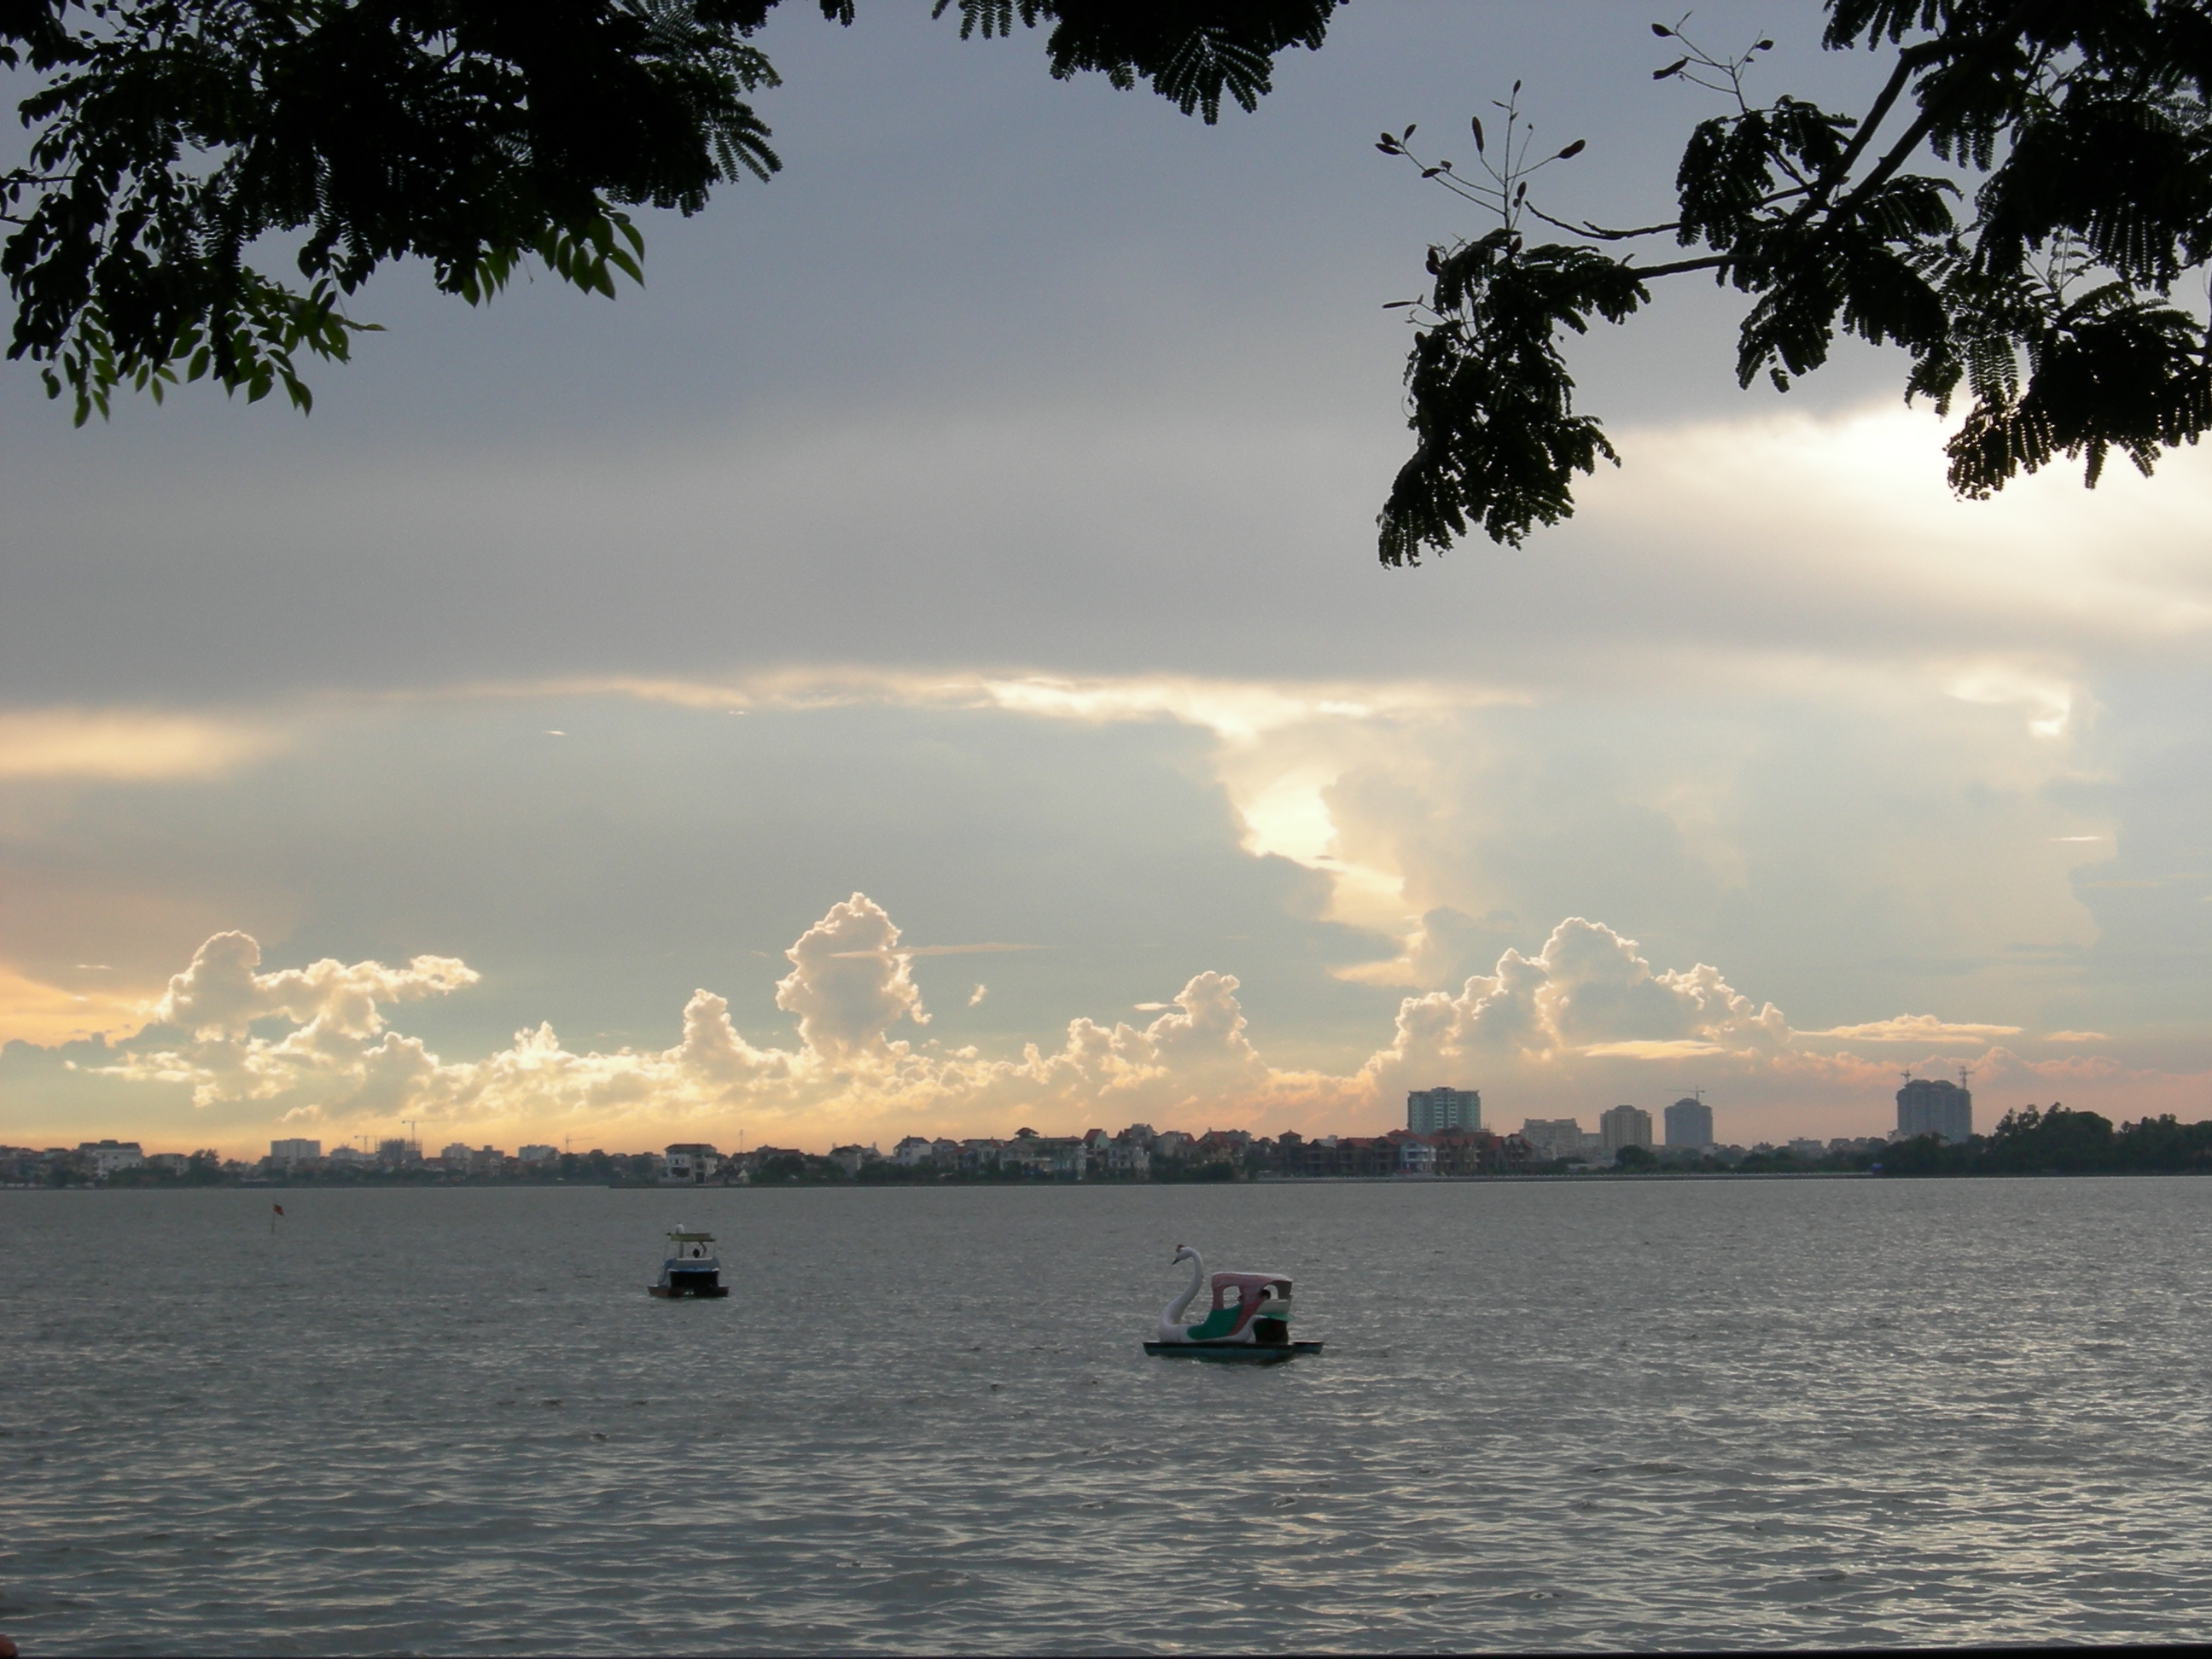
user: text: Trong ảnh, có chiếc thuyền nào có màu trắng không?
assistant: text: Có, chiếc thuyền hình thiên nga có màu trắng.

user: text: Chiếc thuyền có hình dáng giống con vật là loại thuyền gì?
assistant: text: Thuyền thiên nga (hoặc thuyền đạp nước hình thiên nga)

user: text: Bầu trời trong ảnh gợi lên thời điểm nào trong ngày?
assistant: text: Hoàng hôn hoặc chạng vạng.

user: text: Những yếu tố nào kết hợp lại để tạo nên khung cảnh yên bình trên hồ trong bức ảnh này?
assistant: text: Sự kết hợp giữa mặt hồ gợn sóng, những chiếc thuyền thong thả, bầu trời nhiều mây với ánh sáng hoàng hôn dịu nhẹ và đường chân trời thành phố xa xa tạo nên một khung cảnh yên bình.